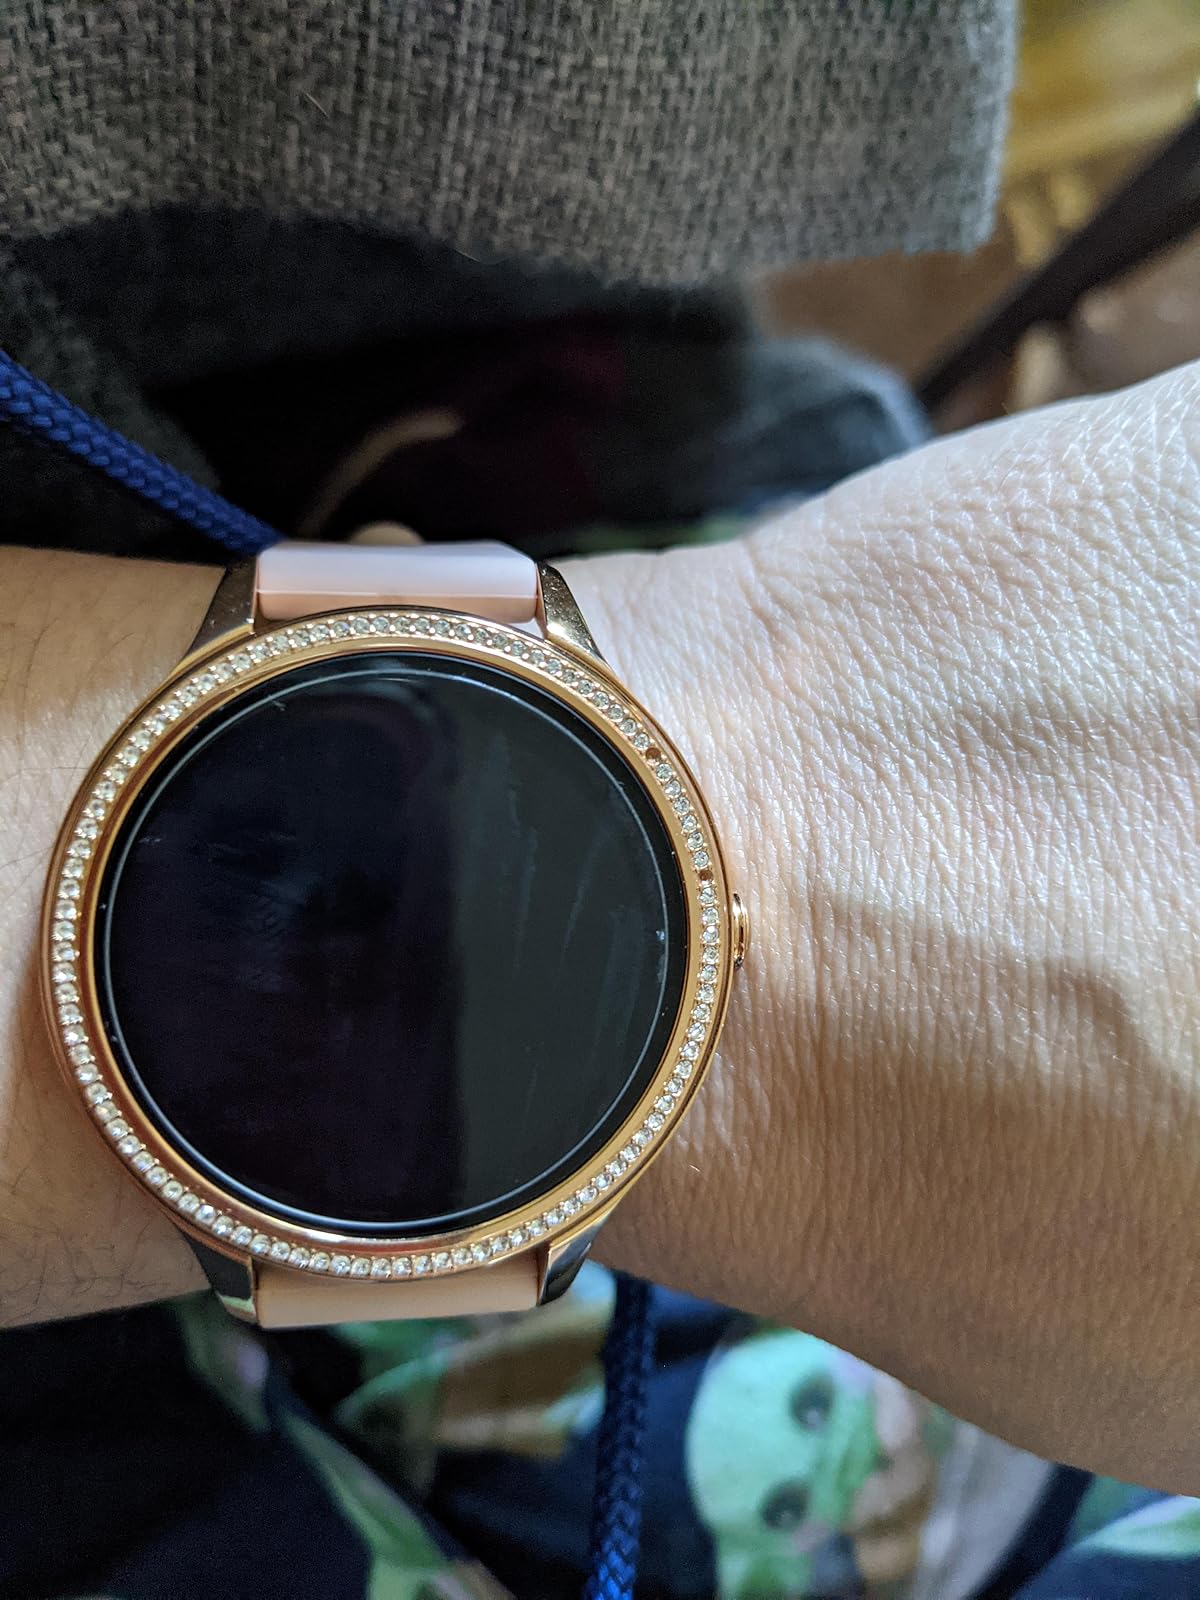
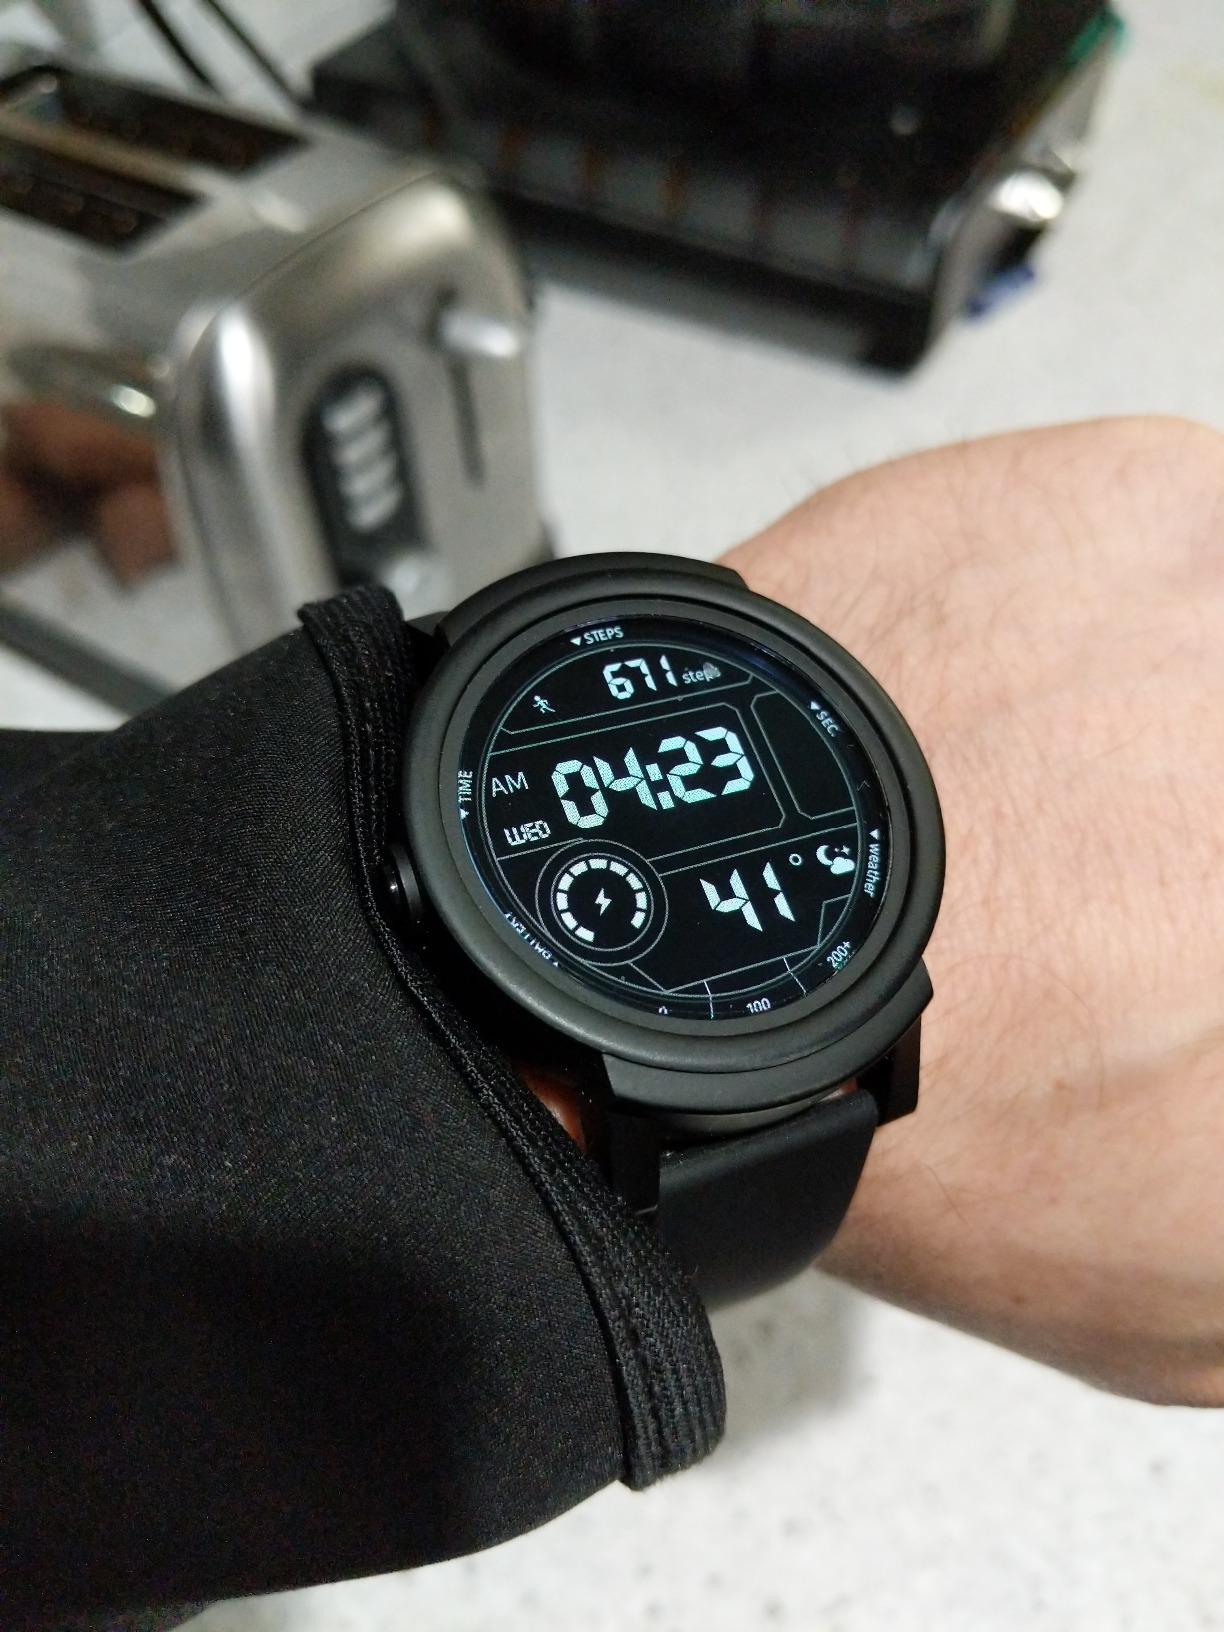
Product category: smartwatch
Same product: no